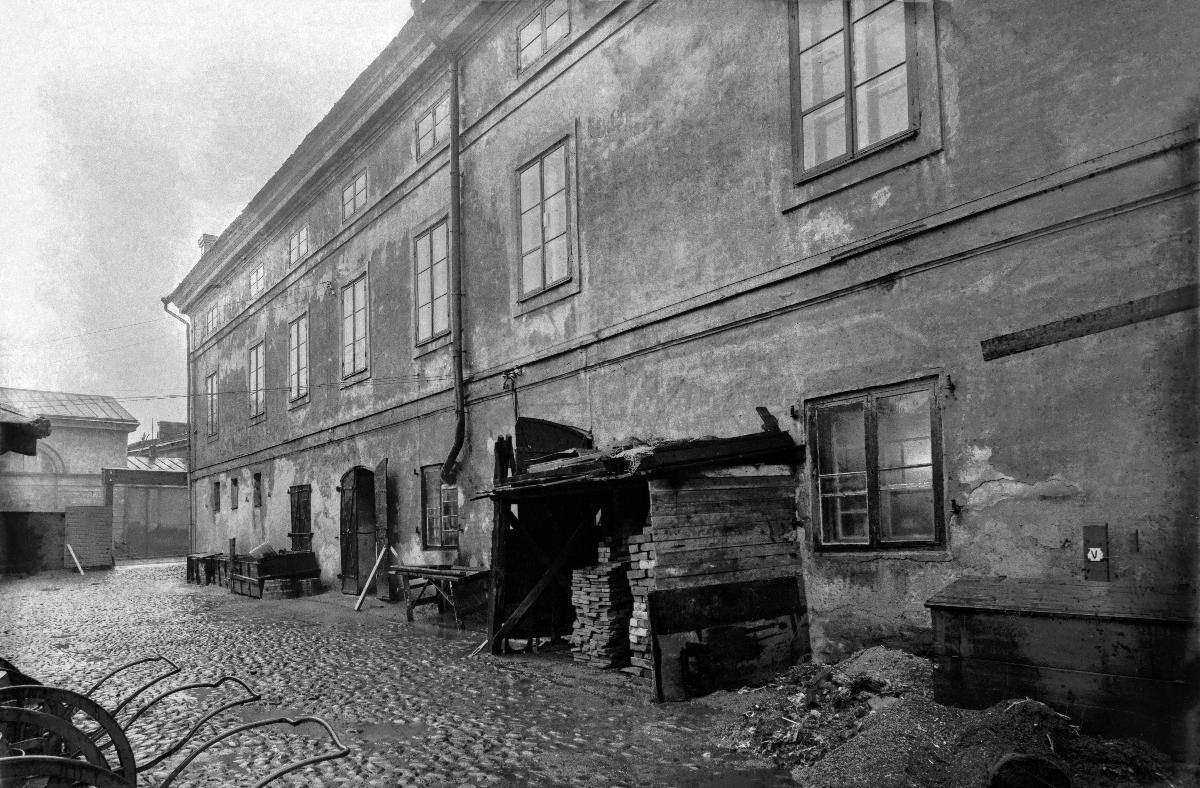
Helsingin vanha poliisiasema, Mariankatu 3
Helsingfors gamla polisstation, Mariegatan 3; Helsinki old police station, Mariankatu 3
sisällön kuvaus: Helsingin vanhan poliisiaseman remontti, Mariankatu 3 , Helsinki 14.12.1935. content description: The refurbishing of Helsinki old police station, Mariankatu 3, Helsinki 14.12.1935. innehållsbeskrivning: Helsingfors gamla polisstations remont, Mariegatan 3, Helsingfors 14.12.1935.
Kuvaaja: Sundström, Hugo, kuvaaja
Vuosi: 1935
Paikka: Suomi, Uusimaa, Helsinki
Aiheet: arkkitehtuuri; rakennukset; remontti; poliisiasemat; HBL; architecture; buildings; renovation; police stations; police station; exterior; arkitektur; byggnader; renovering; polisstationer; polisstationen; polisen; exteriör; remont